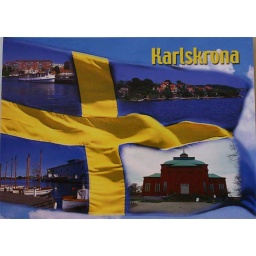
Views from Karlskrona. The red building is Karlskrona Admiralty Church, it's the largest wooden church in Sweden.